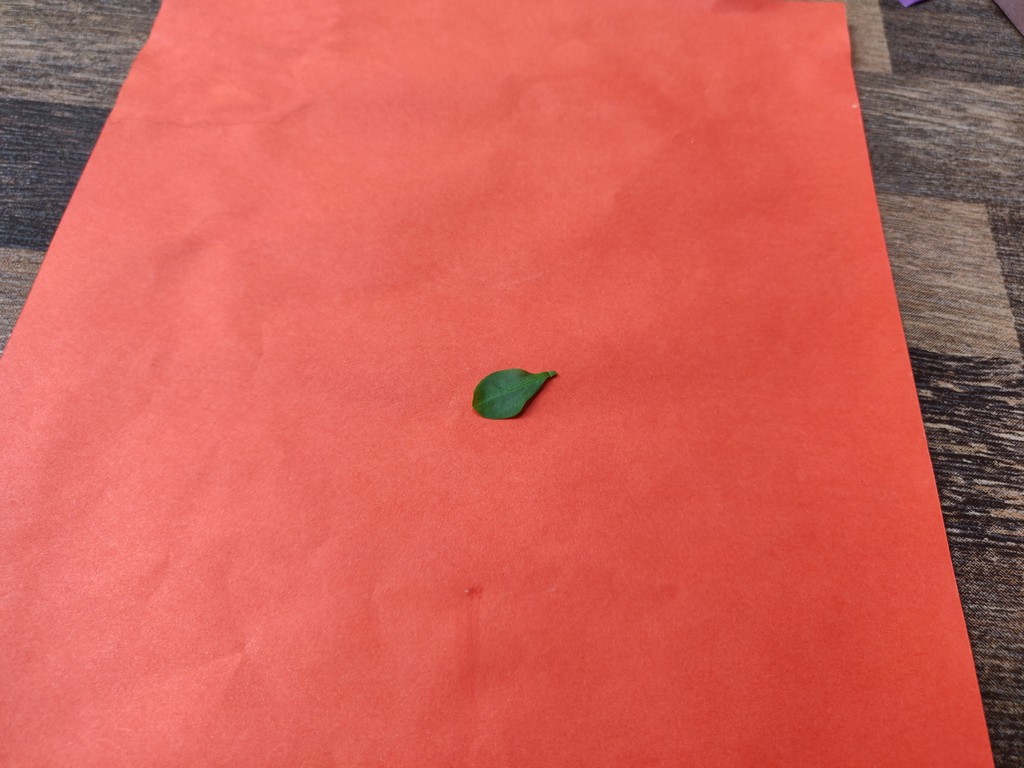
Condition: Healthy
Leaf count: single
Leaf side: front